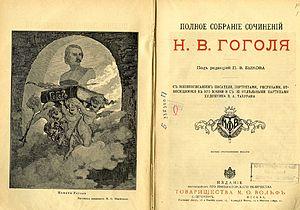
Vladimir Amossovitch Tabourine est un illustrateur, journaliste et photoreporter russe, qui a également connu une période de grande renommée en Russie avant la révolution d'Octobre pour ses cartes postales et ses affiches.